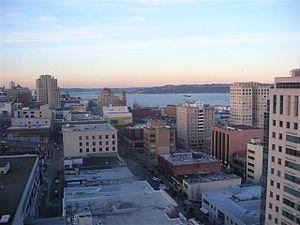
Tacoma est une ville américaine, siège du comté de Pierce dans l'État de Washington, en banlieue sud de Seattle. Selon le recensement de 2016, la population était de 211 277 habitants. Tacoma fait partie de l'aire métropolitaine de Seattle.